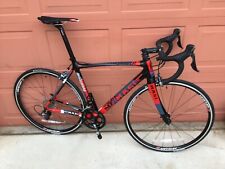
Vehicle type: Bikes